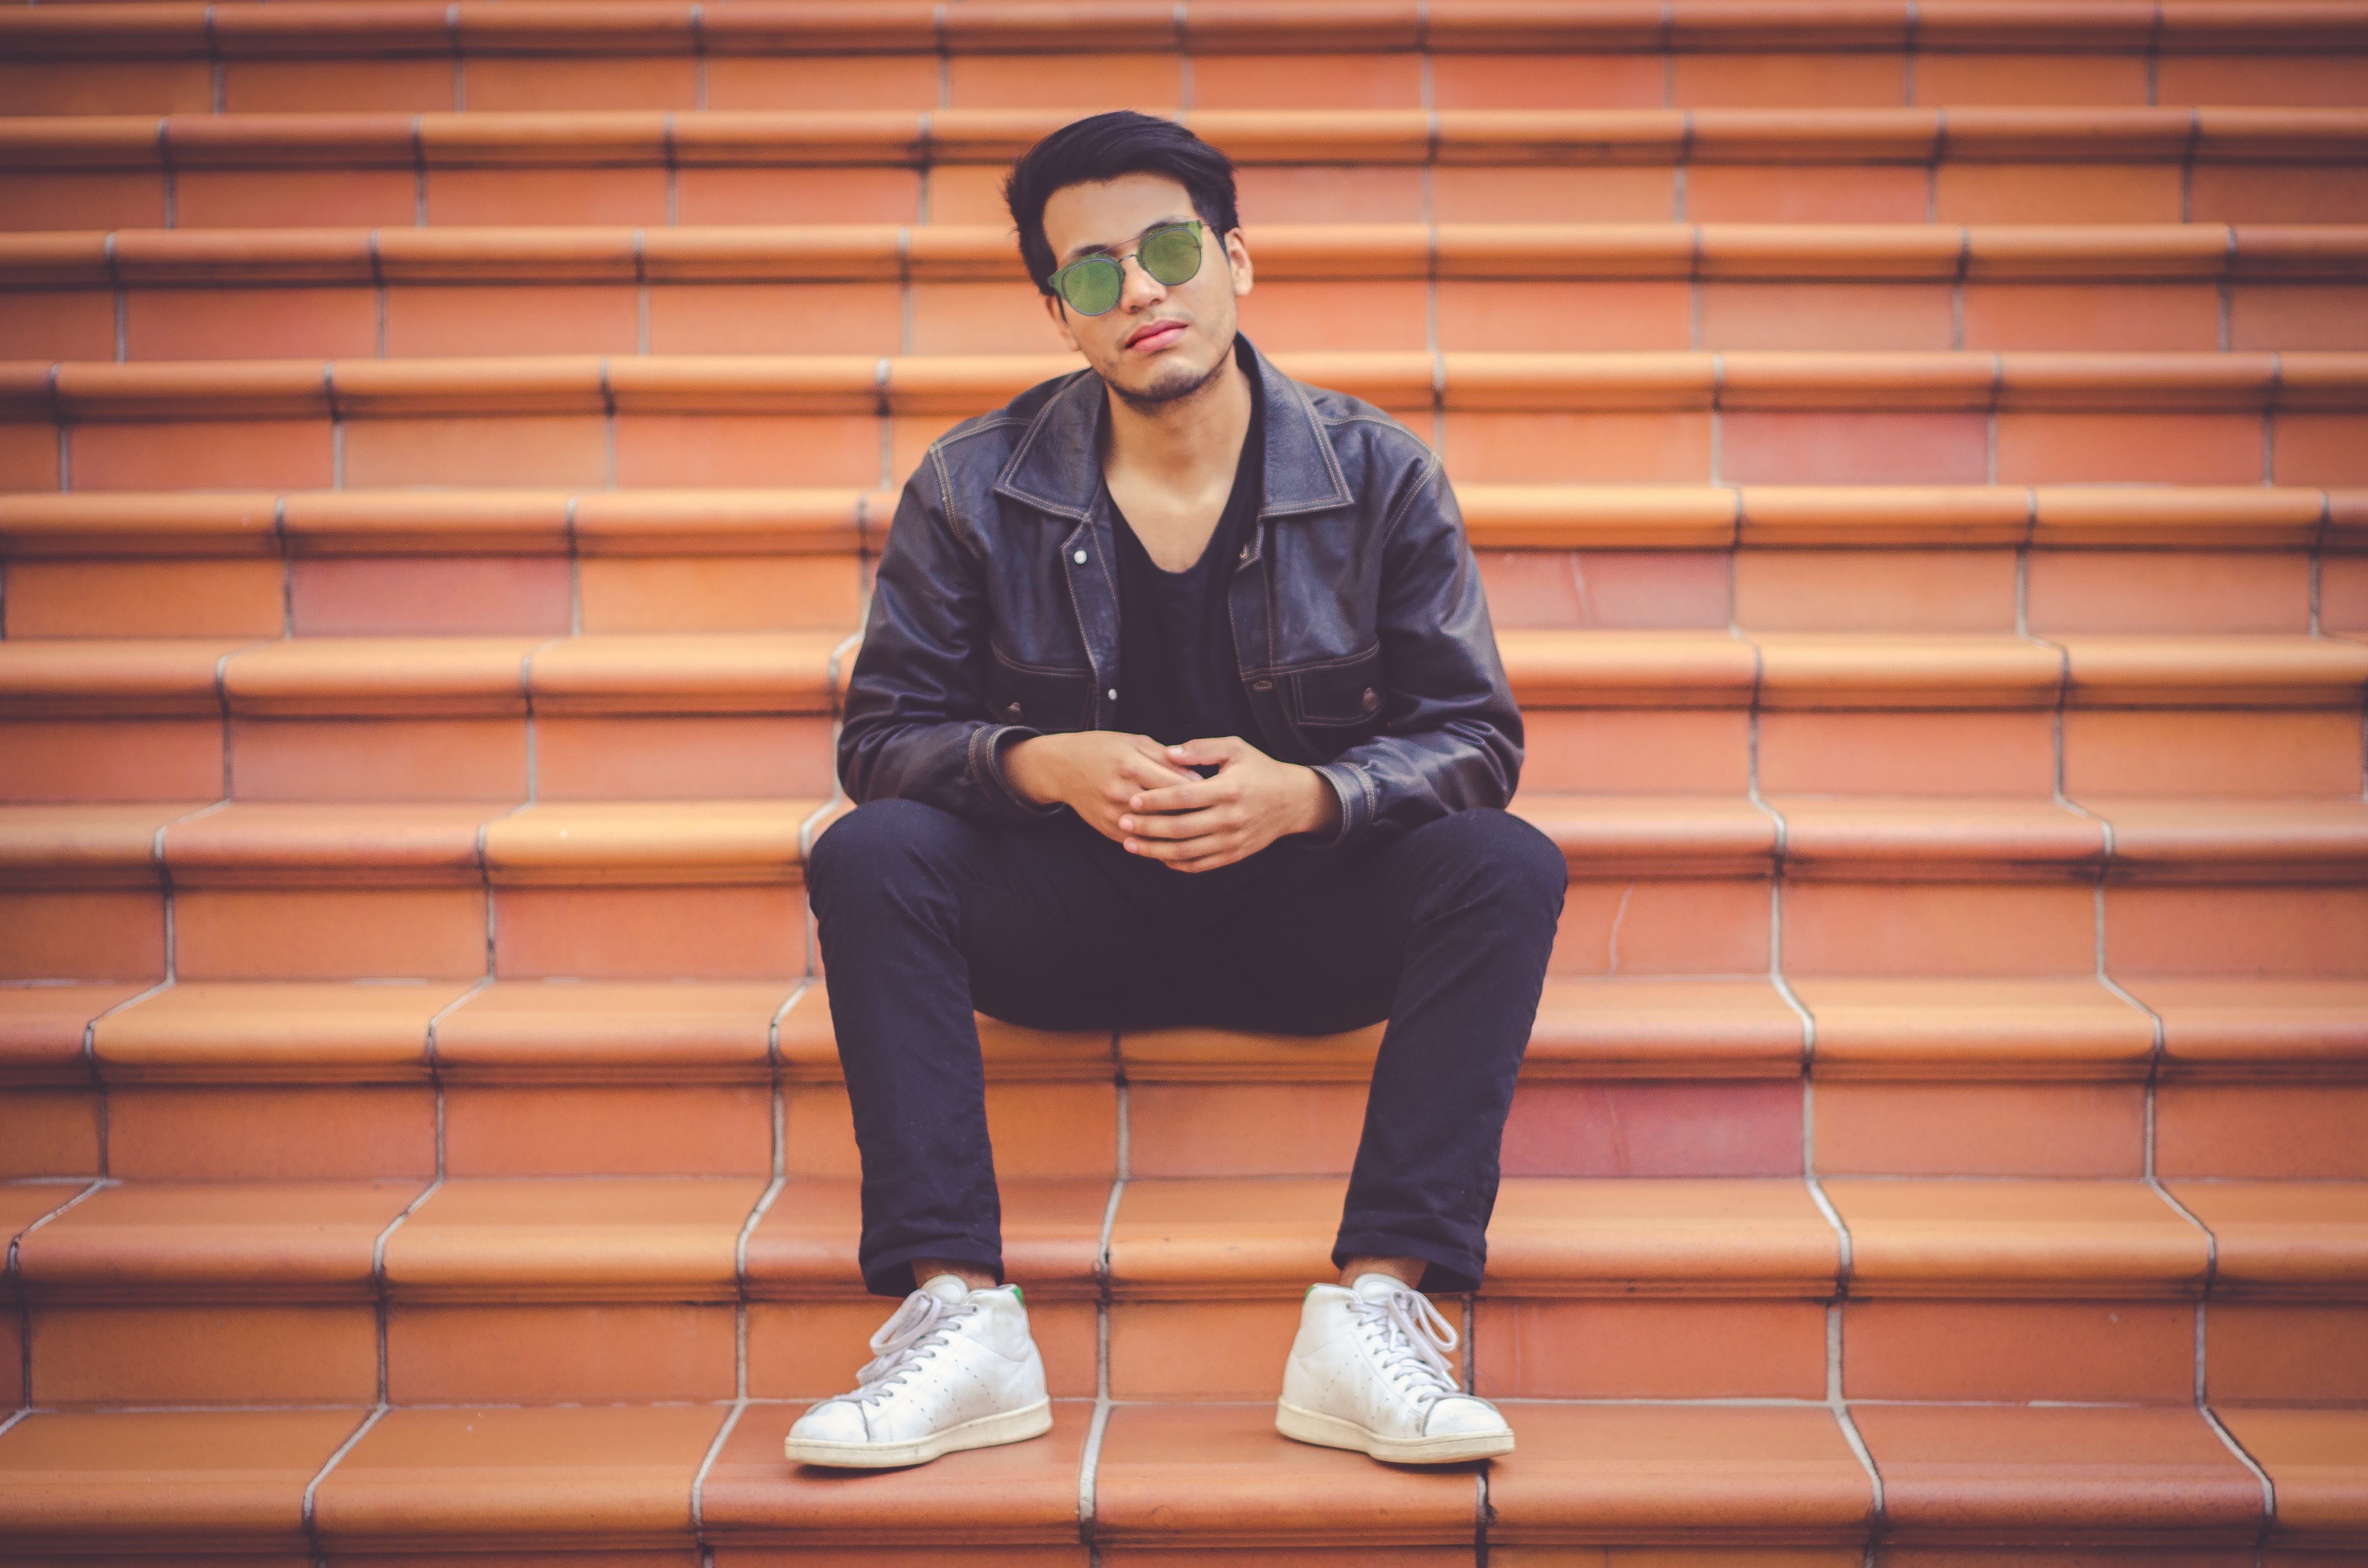
person, sitting, muscle, human positions